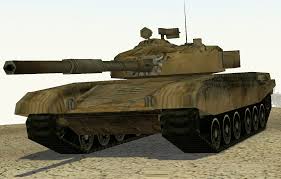
Label: Tank